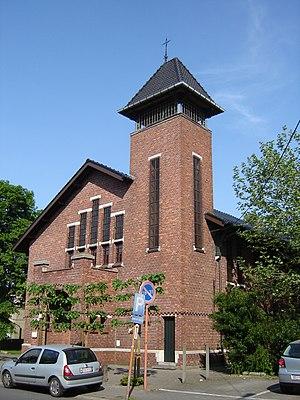
Cette page regroupe l'ensemble des monuments classés de la ville belge de Zelzate.